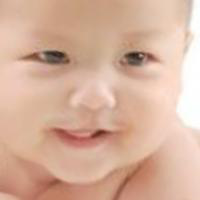
Age group: age 01-10